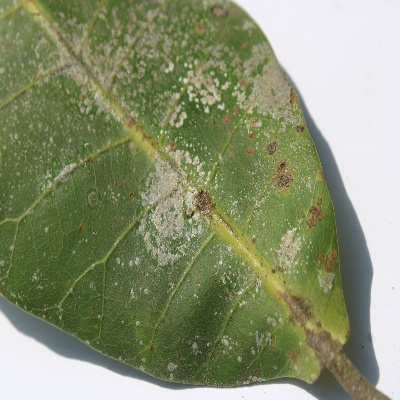
Crop: Cashew
Condition: red rust